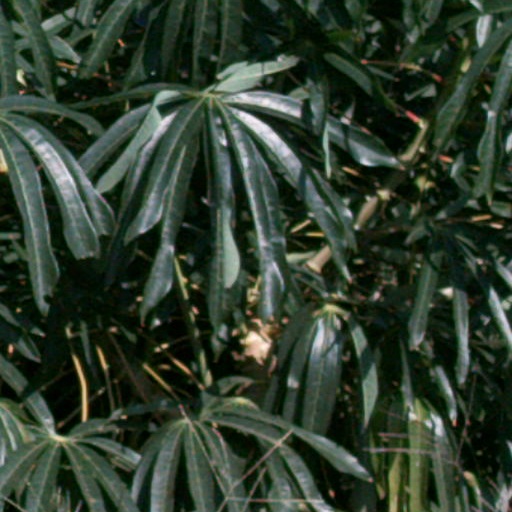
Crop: cassava